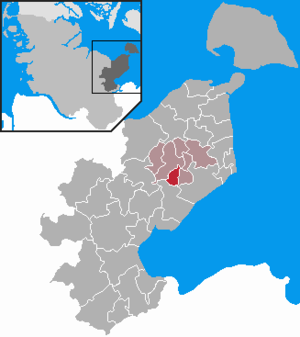
Beschendorf
Kort
Beschendorf er en by og kommune i det nordlige Tyskland, beliggende i Amt Lensahn under Kreis Østholsten. Kreis Østholsten ligger i den østlige del af delstaten Slesvig-Holsten.